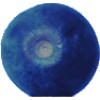
Label: Huckleberry 1